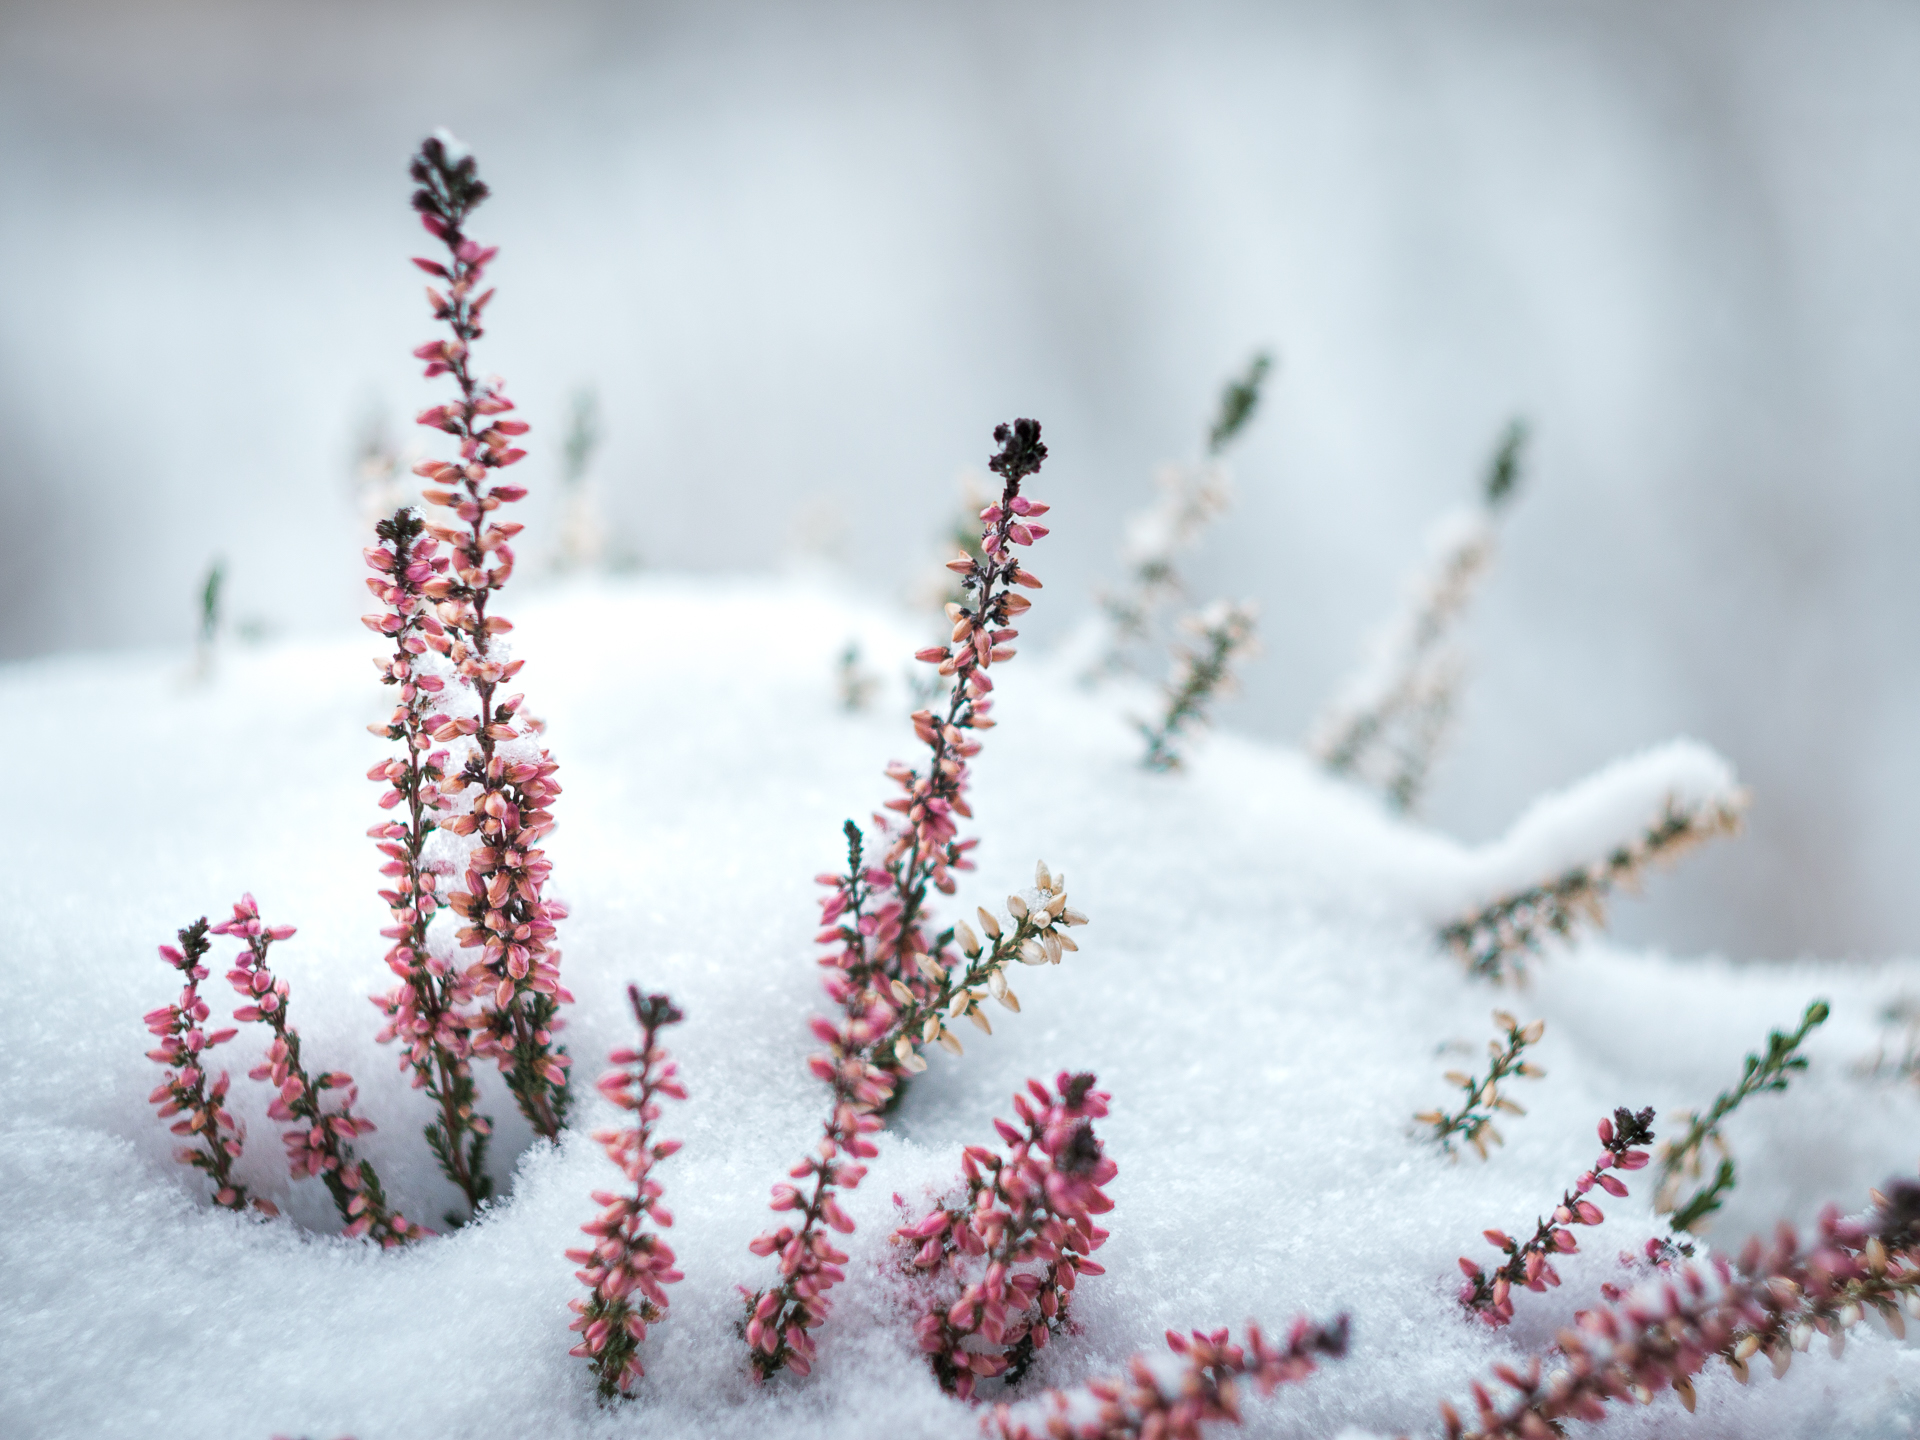
tree, branch, snow, winter, plant, leaf, flower, frost, flora, season, twig, close up, 2016, spruce, blume, pflanze, vintagelens, schnee, helios, heather, helios442, panasoniclumixg5, freezing, macro photography, land plant